Pancake tortoise

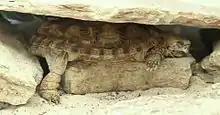
Captive pancake tortoise in rock crevice

Pancake tortoises live in isolated colonies, with many individuals sharing the same kopje, or even crevice. Males fight for access to females during the mating season, in January and February, with large males tending to get the most chances to mate. Nesting in the wild seems to occur in July and August, although clutches are produced year-round in captivity. The female digs a nest cavity about 7.5 to 10 cm deep in loose, sandy soil. Usually only one egg is laid at a time, but a female can lay multiple eggs over the course of a single season, with eggs appearing every four to eight weeks. In captivity, the incubation of the eggs lasts from four to six months, and young are independent as soon as they hatch. Wild and captive specimens often bask and, although they do not appear to hibernate, there are reports that they may aestivate beneath flat rocks during the hottest months.